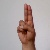
The image shows a hand gesture representing the letter 'U' in Indian Sign Language.